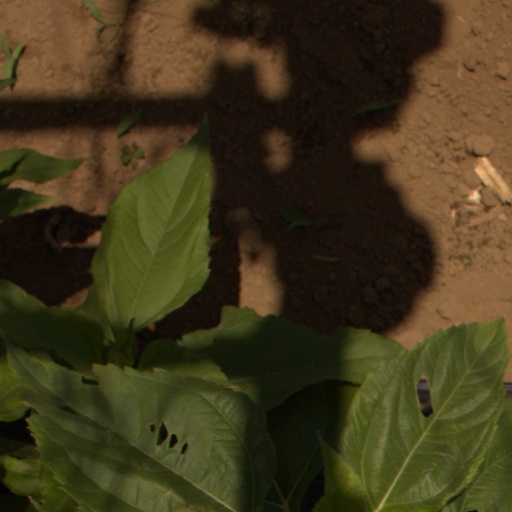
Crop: Jerusalem artichoke